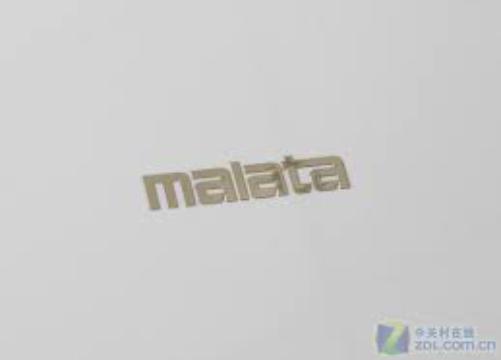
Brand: malata-2
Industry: Electronic